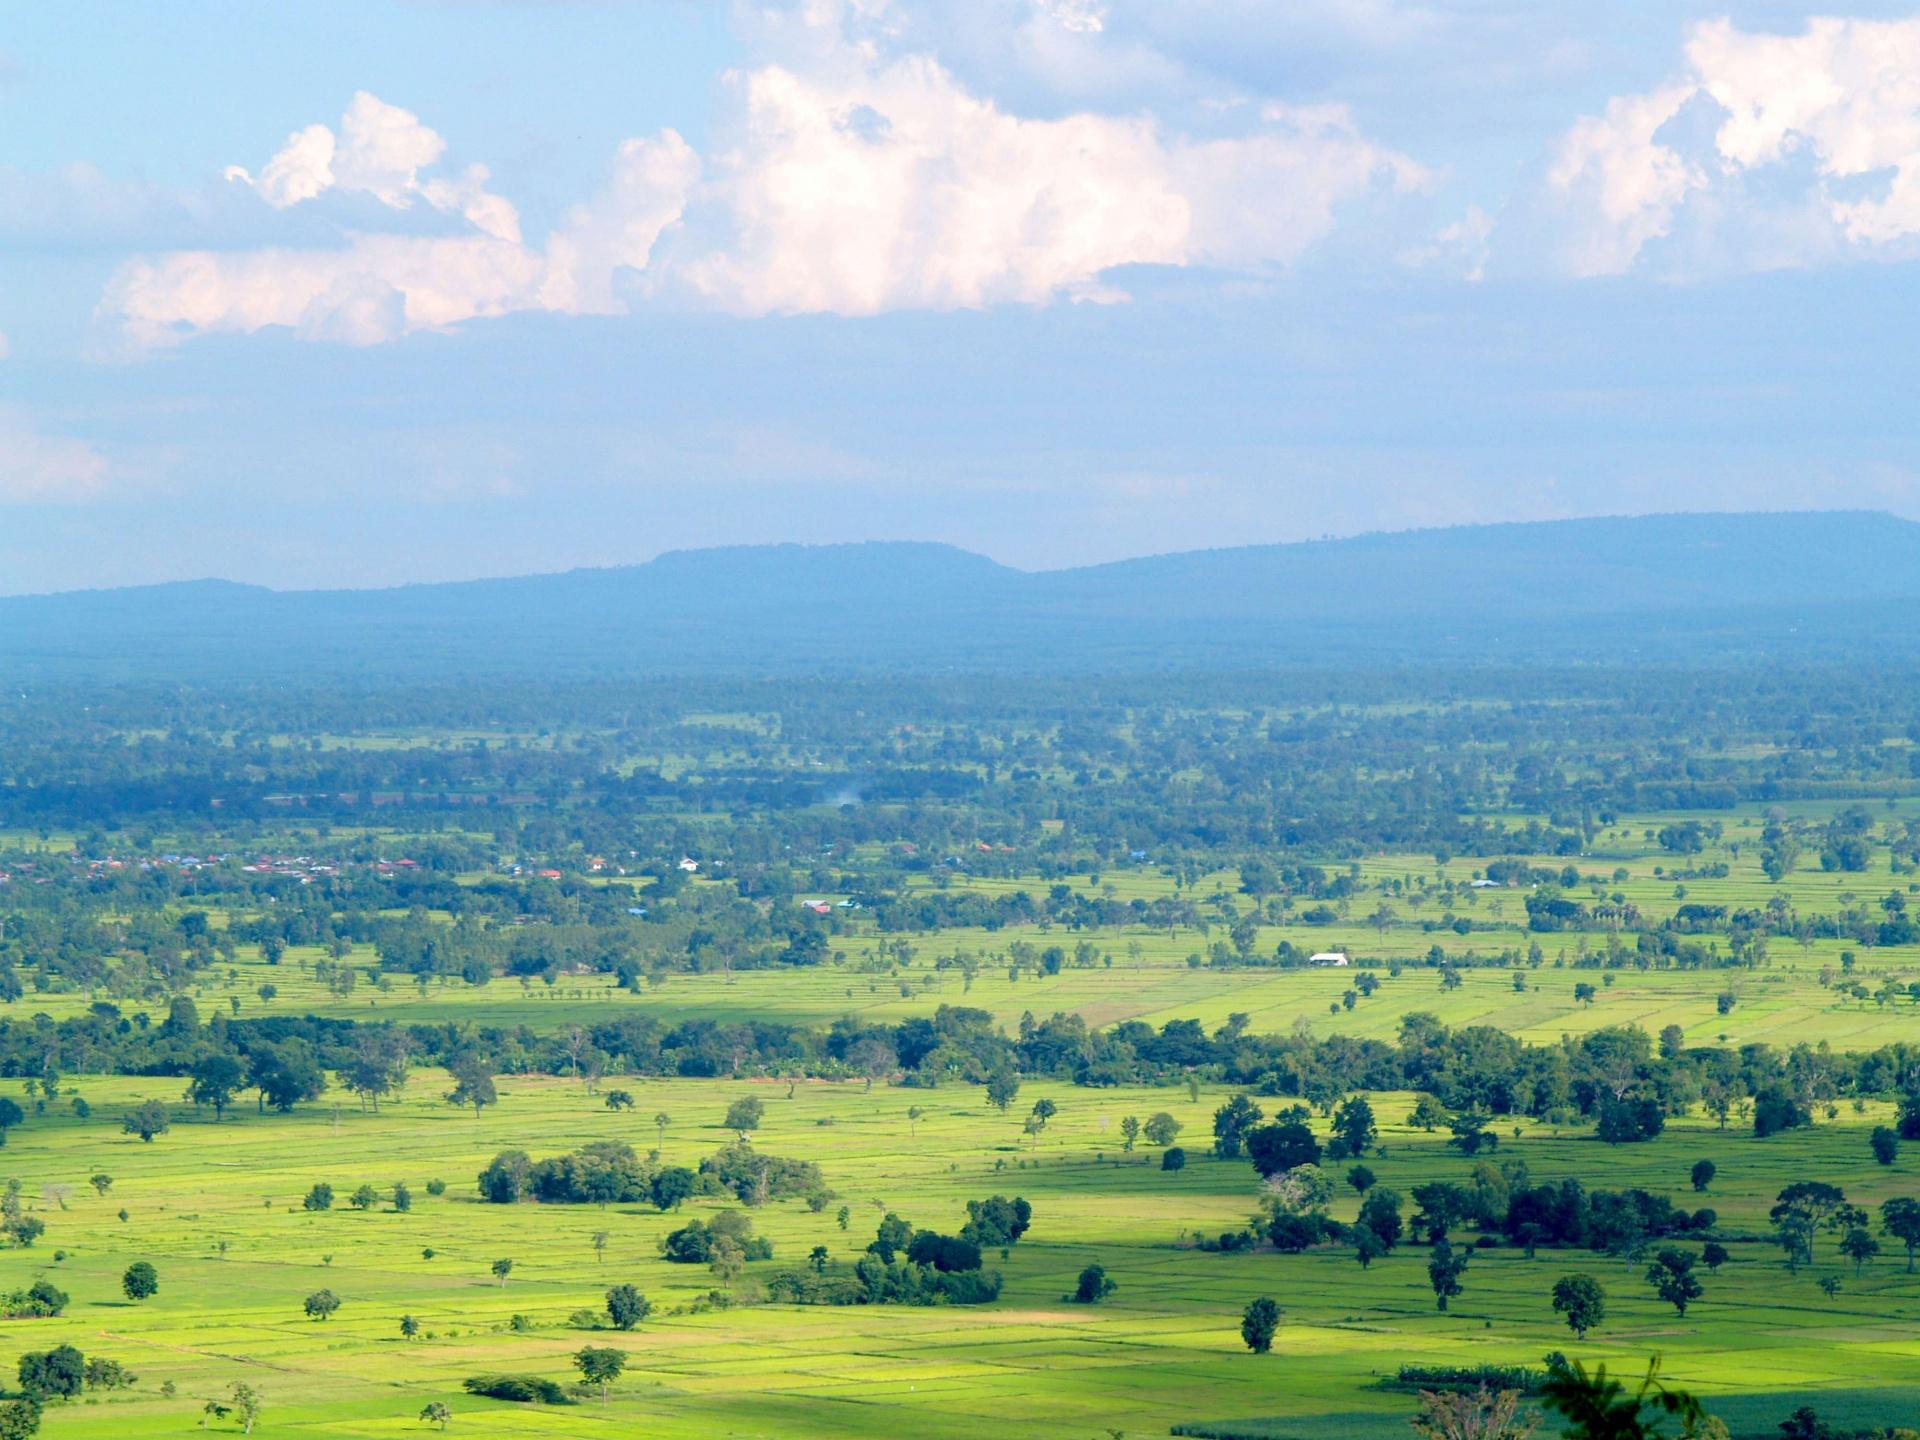
Milima, miteremko mikali na ya kawaida, tambarare kubwa lenye nyasi fupi, vichaka vidogo na vikubwa, miti ya aina mbalimbali yenye majani ya rangi ya kijani kibichi.